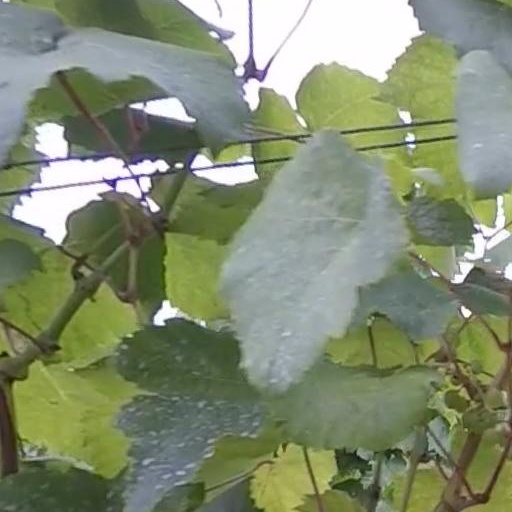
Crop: grape